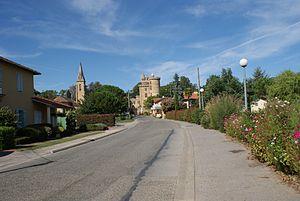
Saint-Blancard est une commune française située dans le département du Gers en région Occitanie.